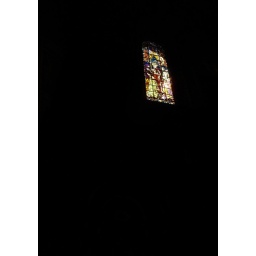
View in large! Stained glass window